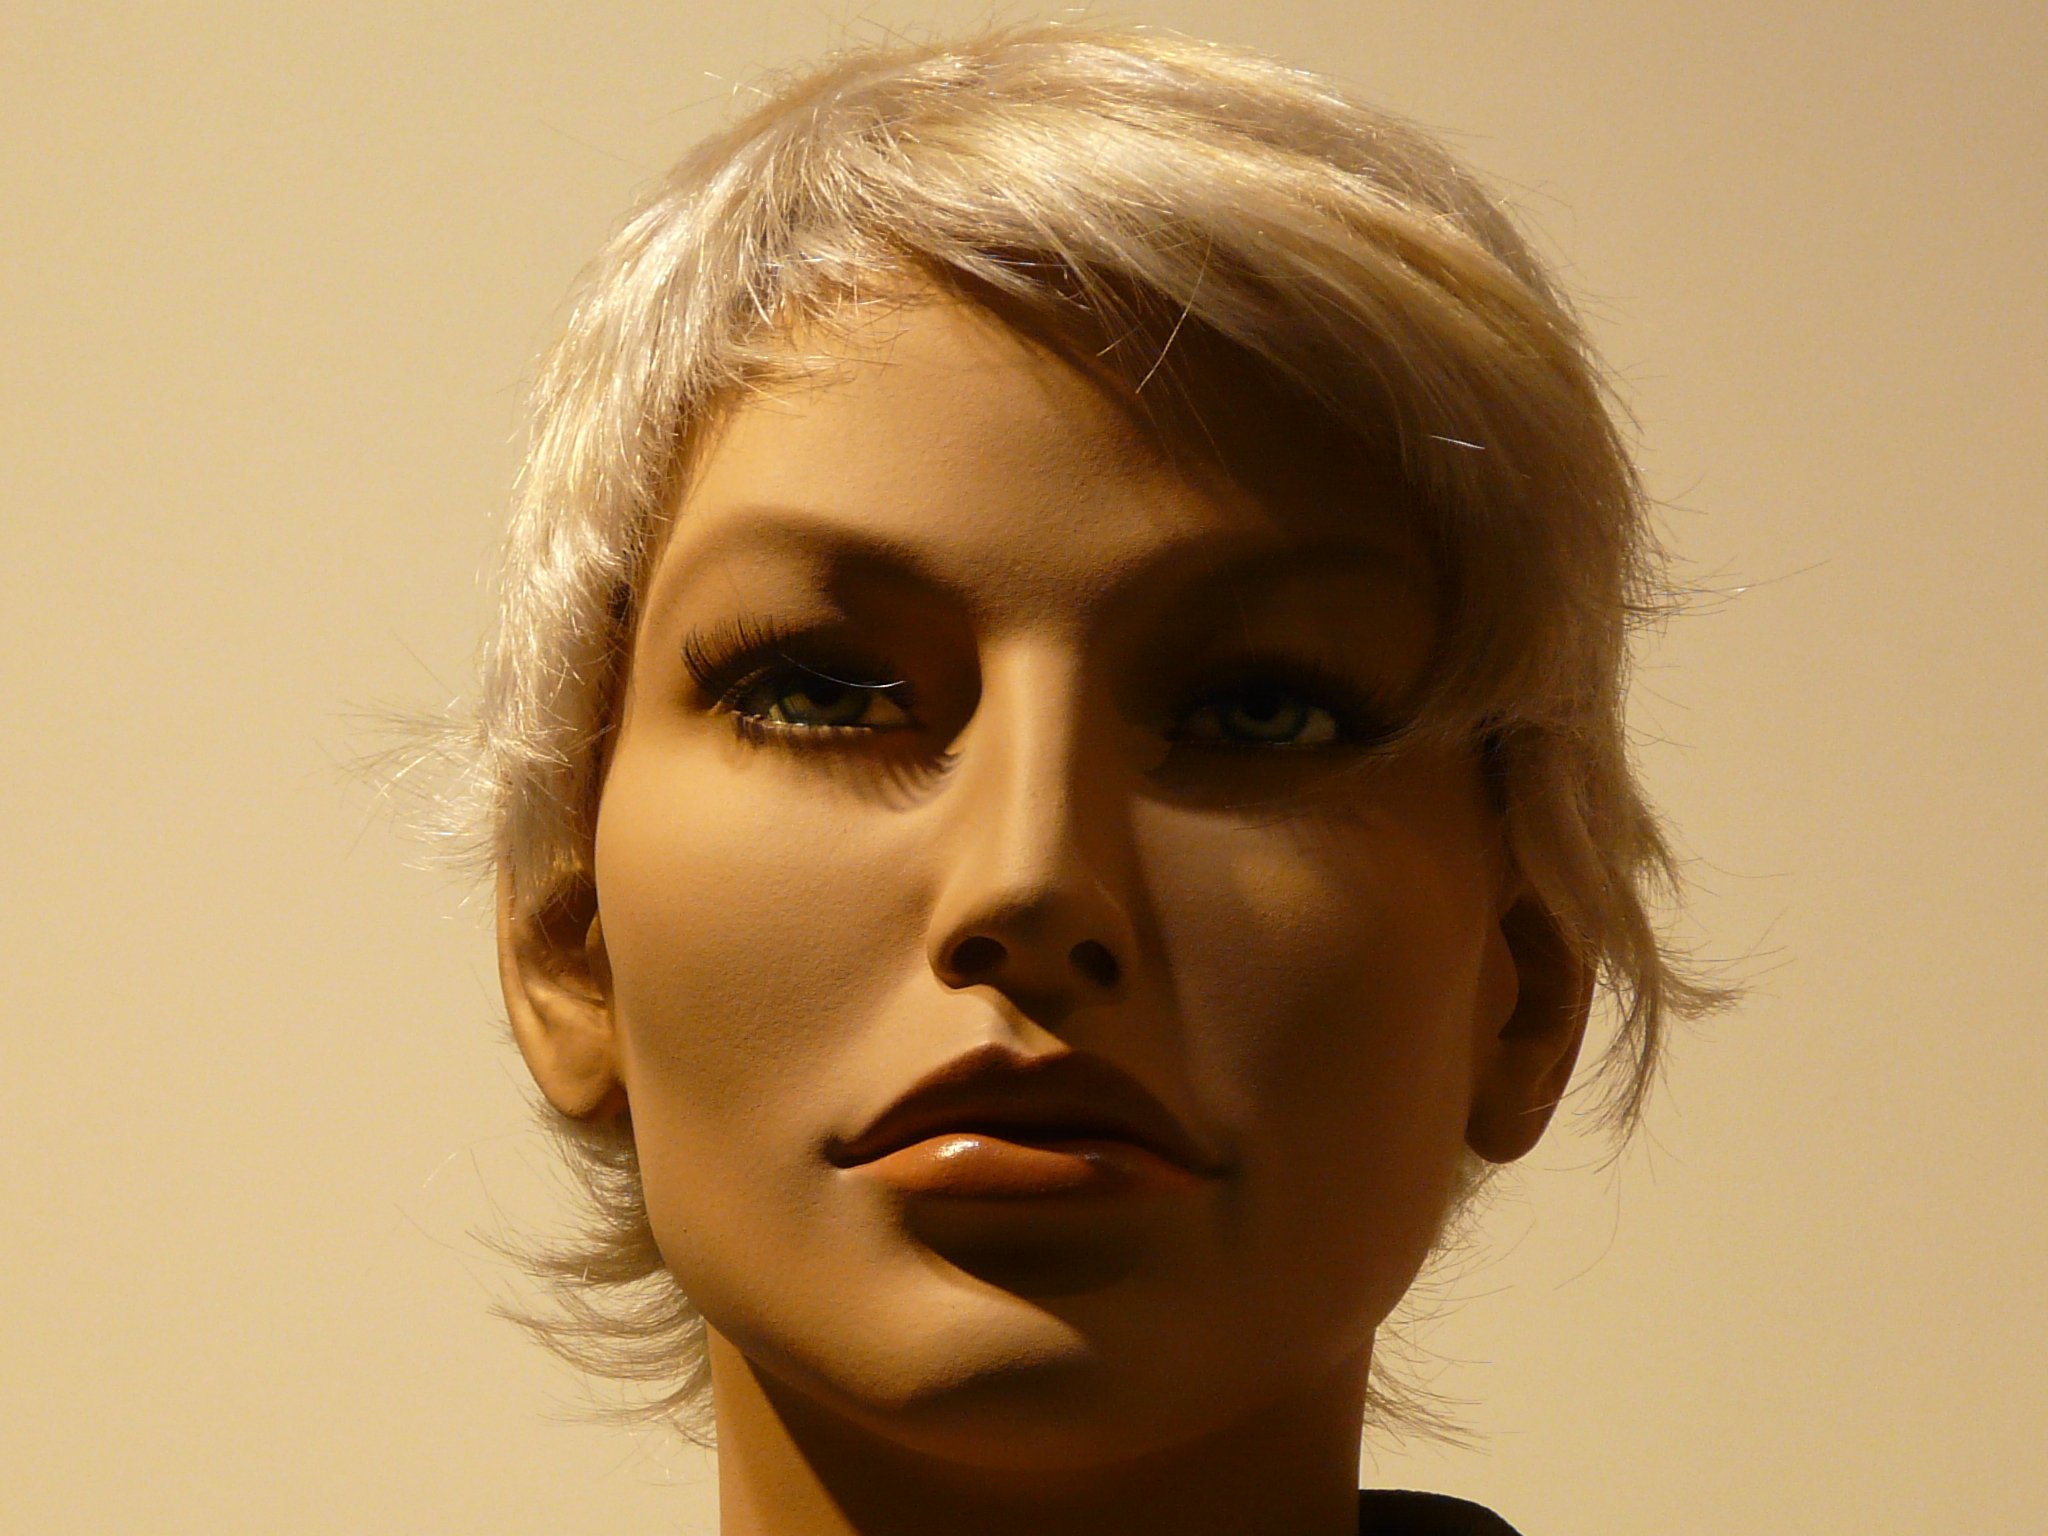
woman, hair, profile, portrait, model, fashion, lady, lip, hairstyle, mouth, close up, human body, face, doll, nose, eye, head, skin, beauty, blond, organ, display dummy, photo shoot, brown hair, art model